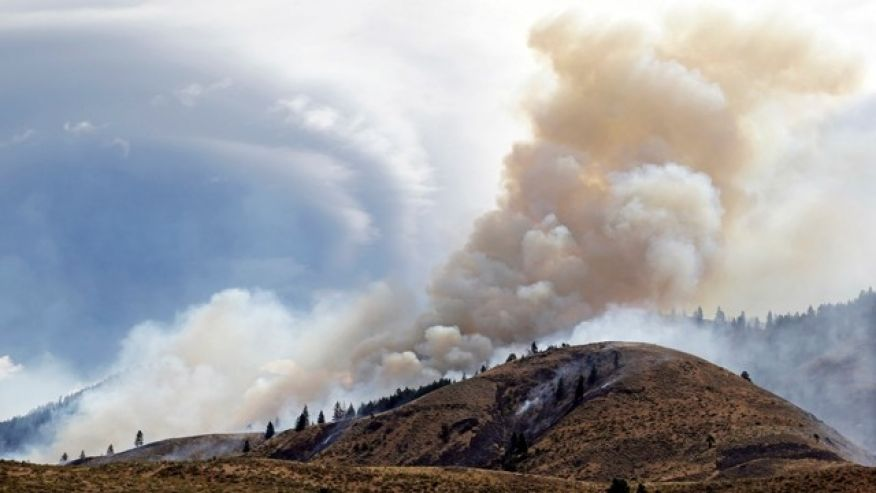
Fire: no
Smoke: yes